Matías Ballini

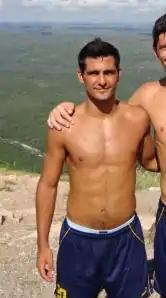
Matías Ballini in 2010.

Matías Nicolás Leonel Ballini (born 19 December 1988) is an Argentine professional footballer who plays as a midfielder.